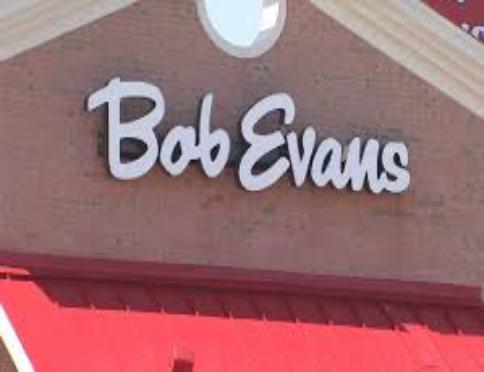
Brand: Bob Evans Restaurants
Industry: Clothes